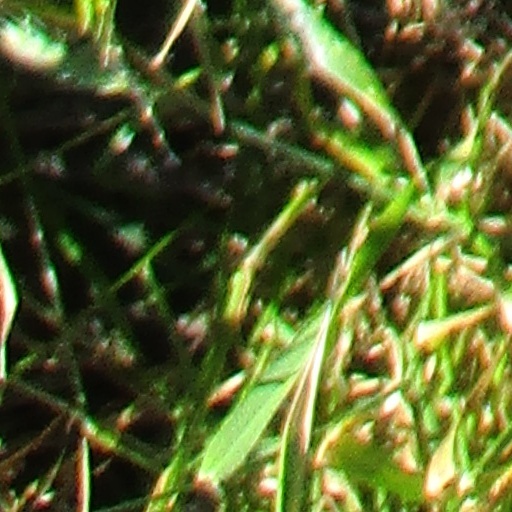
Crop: wheat